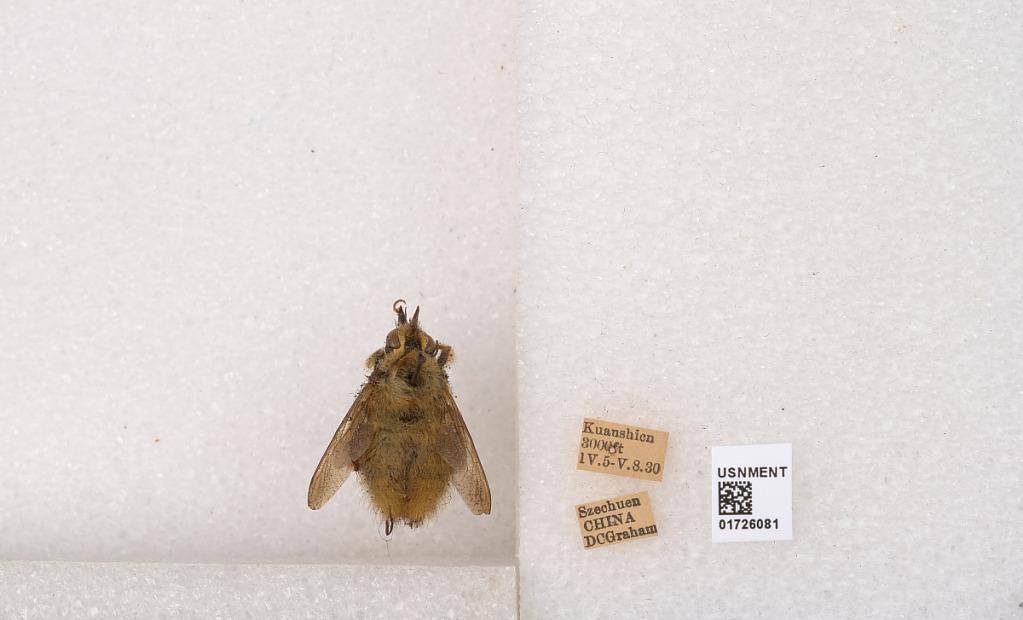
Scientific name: Xylocopa (Mesotrichia) latipes (Drury)
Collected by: D. Graham
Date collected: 1930-4-5
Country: China
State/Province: Sichuan
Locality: Kuanshien